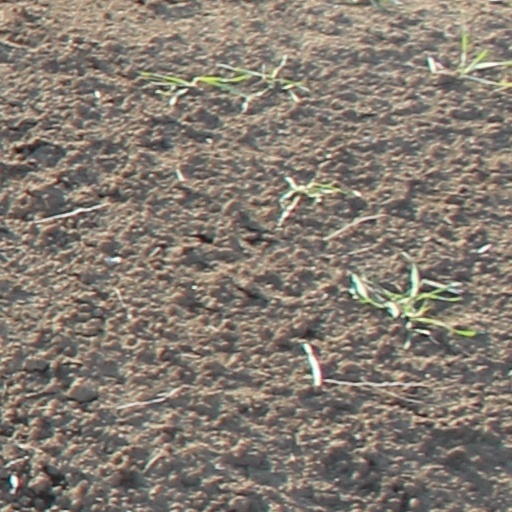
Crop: wheat